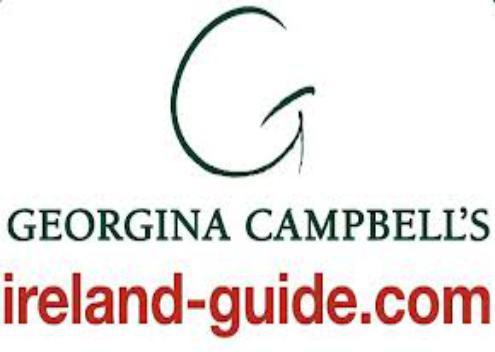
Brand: Campbells
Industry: Food